Lola B05/40

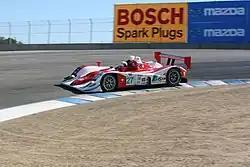
The Horag Racing B05/40.

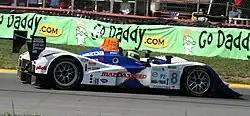
A Mazda-powered 2007-spec B07/46, based on the B05/40.

For their initial season in 2005, one B05/40 would be used by Intersport Racing in the American Le Mans Series season, while Chamberlain-Synergy Motorsport, Lista Racing, Ray Mallock Ltd. and Binnie Motorsports competed in the Le Mans Endurance Series. In the ALMS, Intersport would easily take the LMP2 championship with five victories over the season. Meanwhile, in the LMES, Chamberlain-Synergy would take the LMP2 championship, while Ray Mallock would take second and Horag fourth, with each of the three teams managing one win over the season. In the middle of the season, at the 24 Hours of Le Mans, Intersport would join Ray Mallock and Chamberlain-Synergy for the endurance event, with Ray Mallock taking the LMP2 victory.